St Materiana's Church, Tintagel

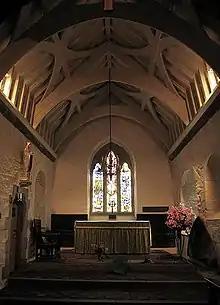
The church's chancel

The existing church may have been created in the late 11th or early 12th century. Art historian Nikolaus Pevsner (writing in 1950) suggested that its Norman-era design includes some Saxon features, while the tower may be 13th or 15th century in date. The most significant change in its design was the restoration in 1870 by Piers St Aubyn which included a new roof. Later changes include moving the pipe organ (twice) and a number of new stained glass windows: many of these portray saints, including St Materiana, St George and St Piran. There are three modern copies of Old Master paintings, and a Roman milestone bearing the name of the Emperor Licinius (d. 324). The tower has a peal of six bells, ranging in date from 1735 to 1945. As of 2016 an electric organ is used instead of the pipe organ.